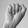
ASL letter: A